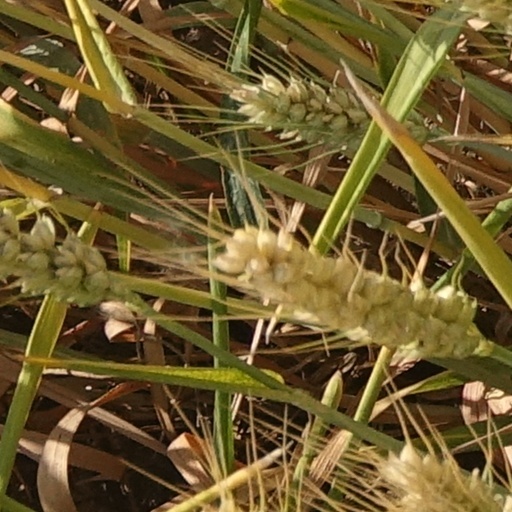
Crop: wheat